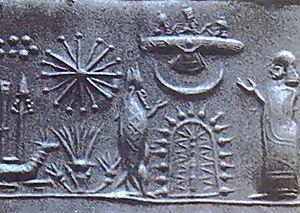
Une cosmogonie est un récit mythologique qui décrit ou explique la formation du Monde. Elle se distingue de la cosmologie, qui est la « science des lois générales par lesquelles le monde physique est gouverné ».
Sur les tablettes d'argile en écriture cunéiforme de la mythologie mésopotamienne, le terme Anunnaki ou Anun-naku, du sumérien A-nun-na « progéniture du dieu An/Anu le Seigneur de la Création & Maître de l'Univers », désignait la classe dirigeante des dieux.